Kybunga, South Australia

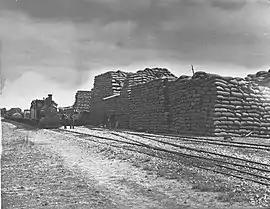
Wheat stacks at Kybunga, ca. 1920

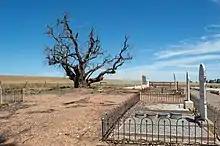
Cemetery

Kybunga is a locality in the Mid North of South Australia. It was on the Gladstone railway line north of Adelaide on the plains to the west of the Clare Valley. The Kybunga school opened in 1881 and closed in 1988, and the former Methodist and Uniting church that opened in 1886 is now a private residence.